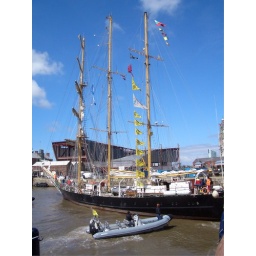
tall ship manoevering narrow exit out to sea guided by pilot boat